Polyvinyl chloride

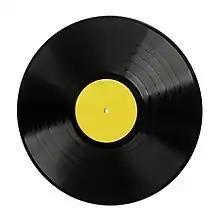
A vinyl record.

PVC fabric is water-resistant, used for its weather-resistant qualities in coats, skiing equipment, shoes, jackets, and aprons. The shoulders of donkey jackets are traditionally made out of PVC. Early high visibility clothing was also made of PVC